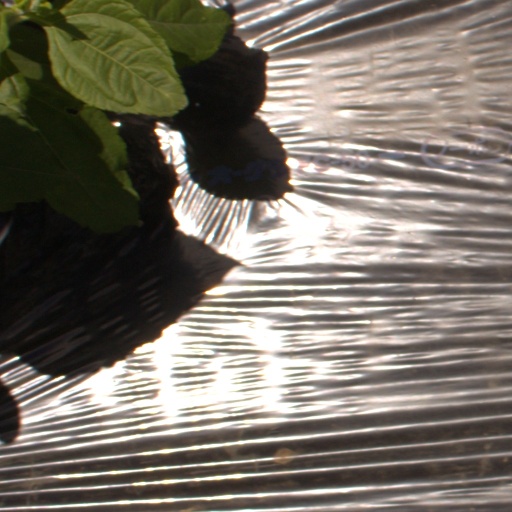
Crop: Jerusalem artichoke